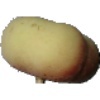
Label: Peach Flat 1